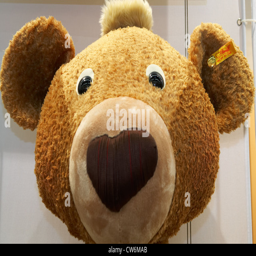
over a large stuffed animal by toy business